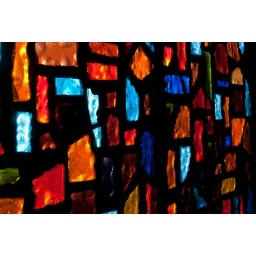
Stained glass window at Faith Evangelical Free Church in Grand Forks, ND.